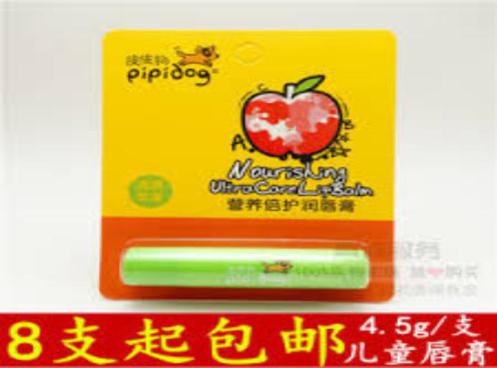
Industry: Necessities